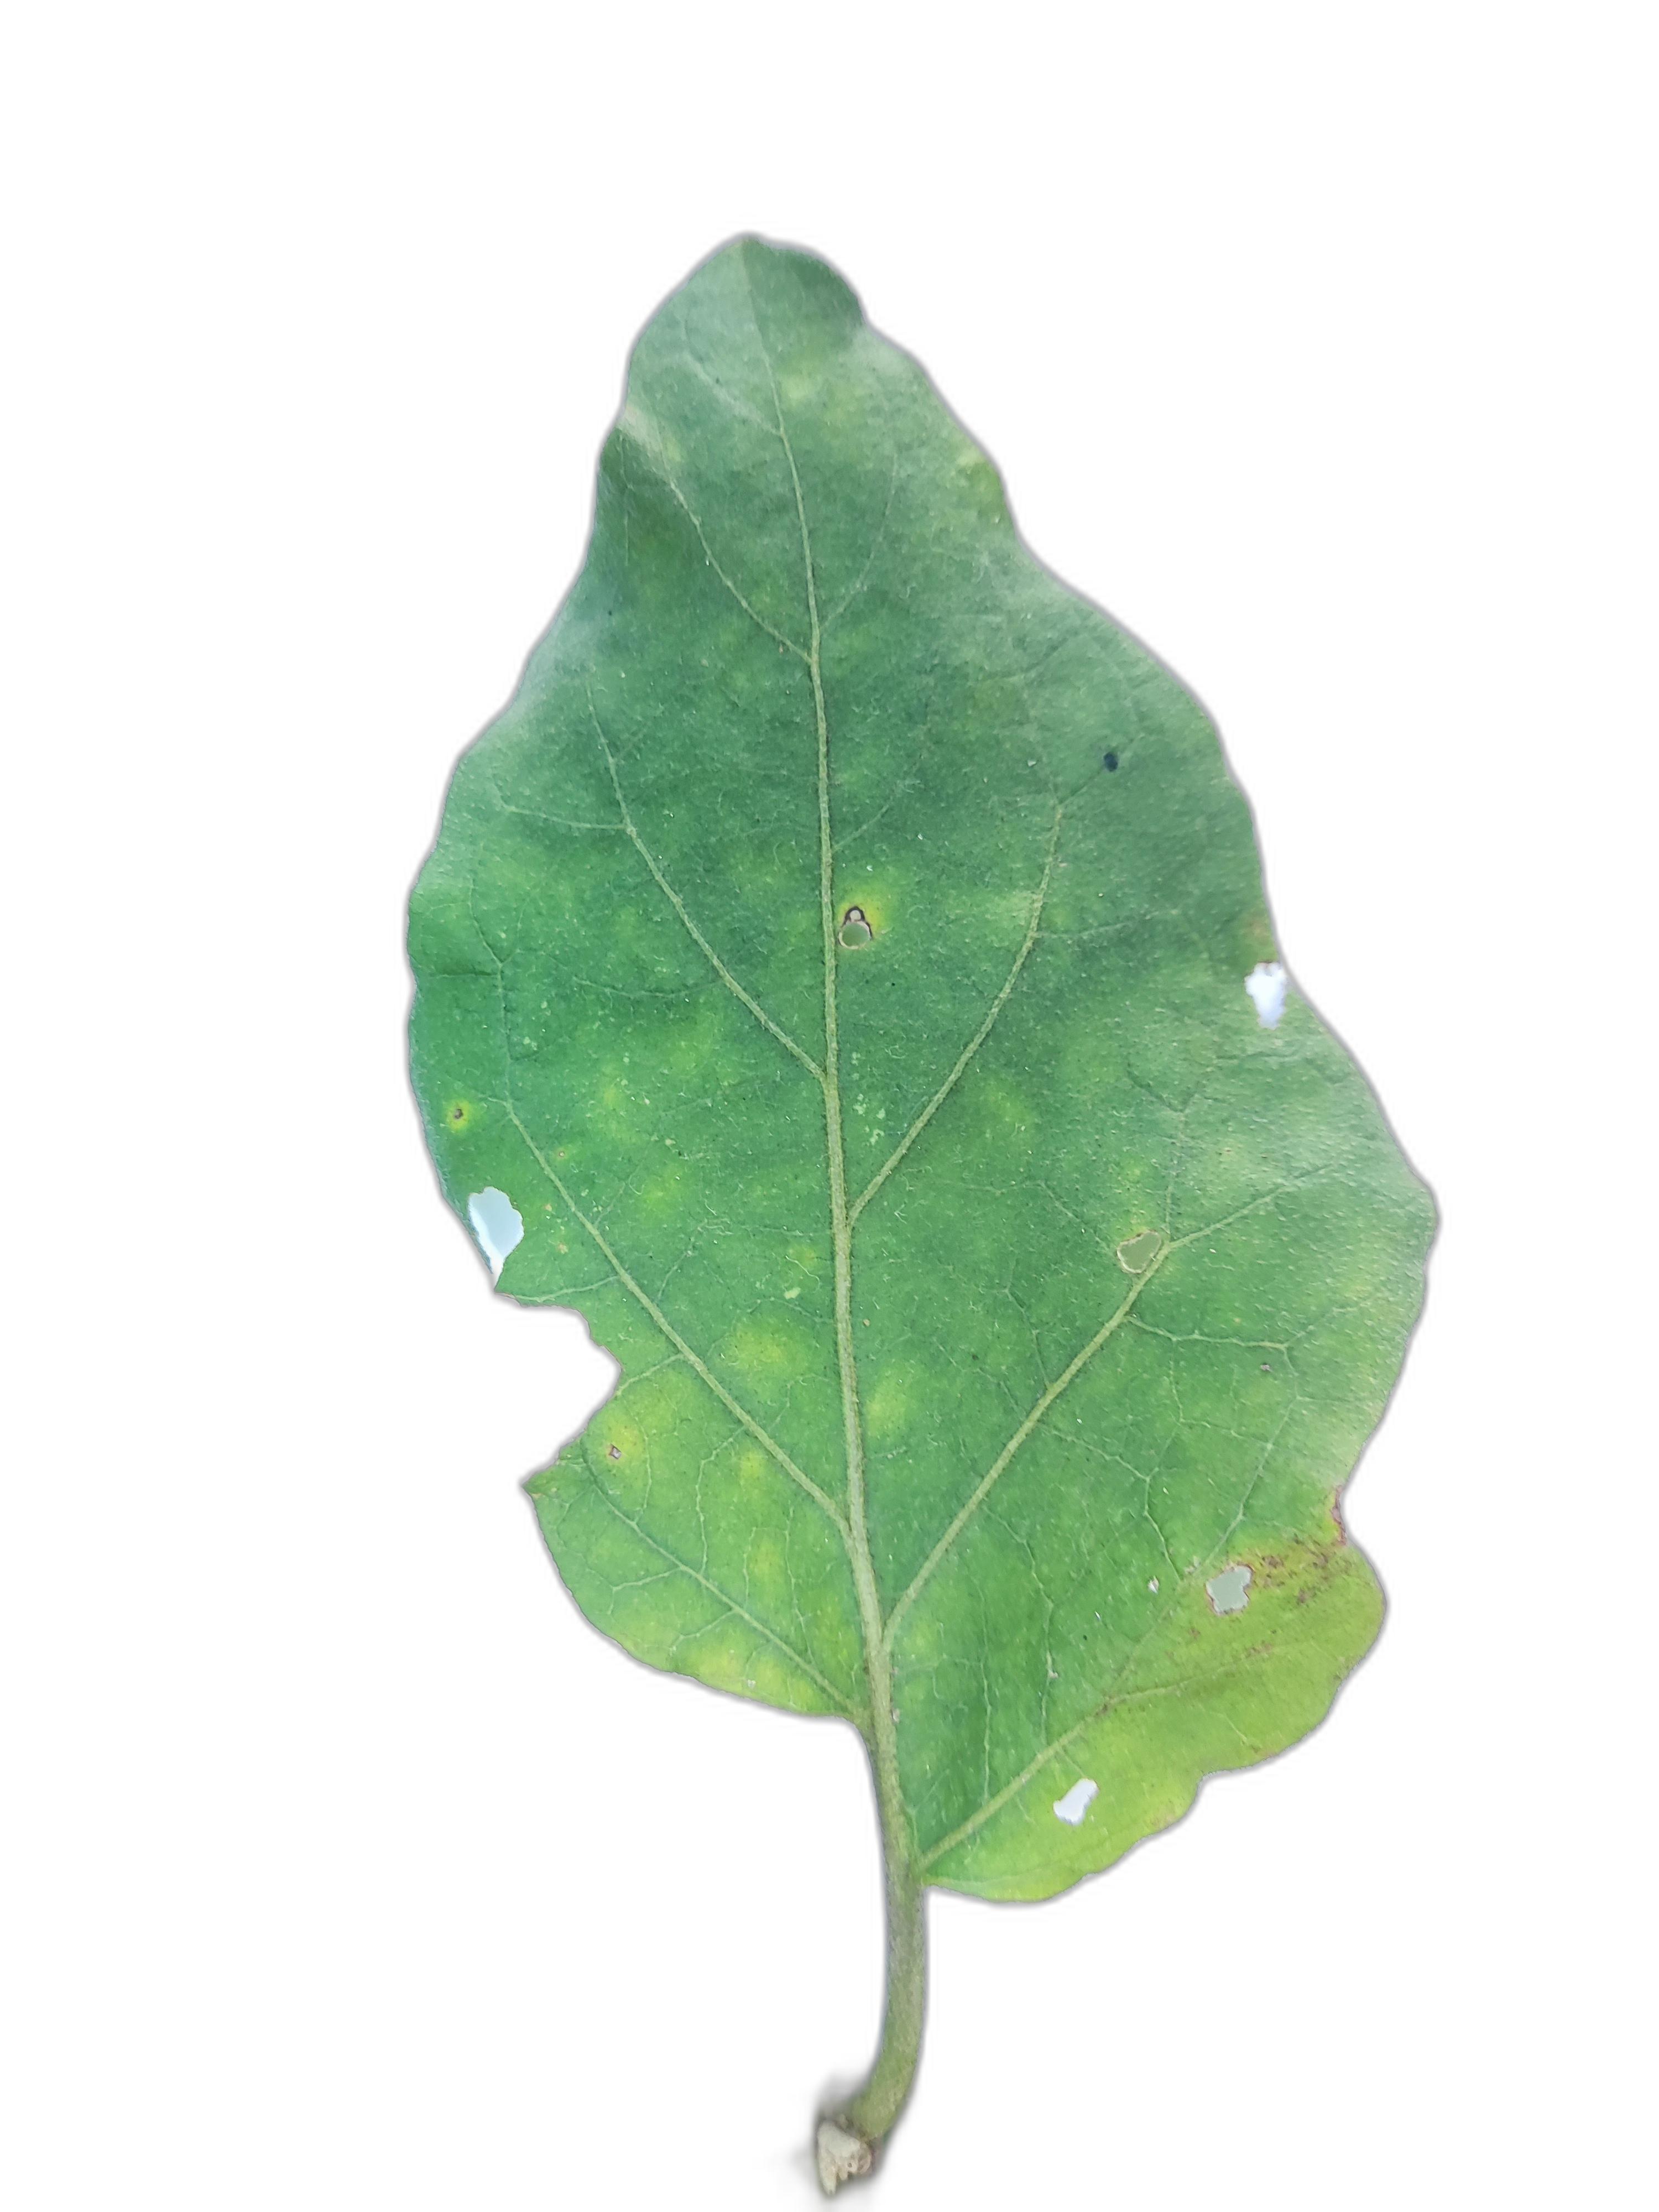
Label: Insect Pest Disease